Sutherland Industrial, Saskatoon

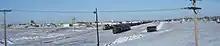
CP Train yards

The entirety of Sutherland Industrial is zoned for industrial uses. Heavy industrial businesses are located along the CPR tracks to the north, while light industrial businesses are concentrated in the south along College Drive.